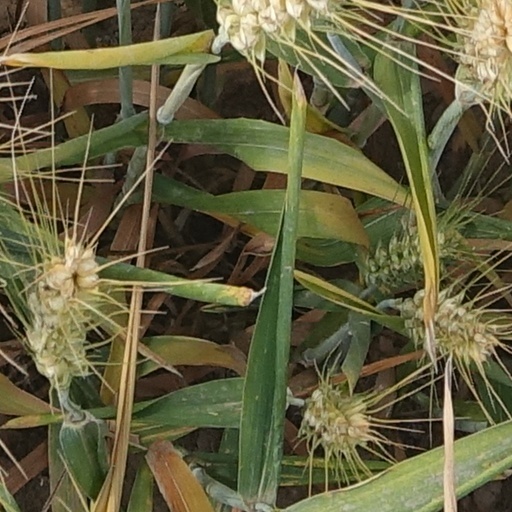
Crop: wheat